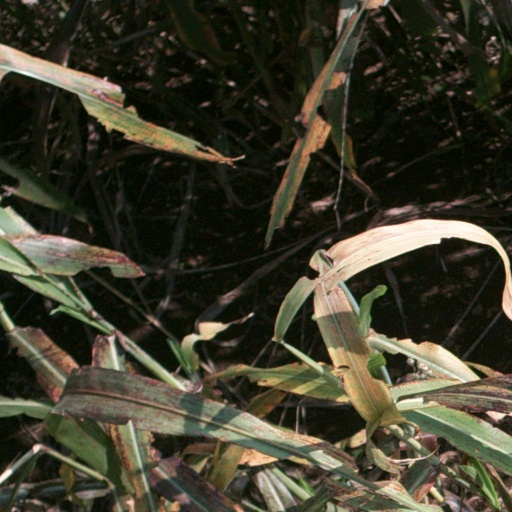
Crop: sorghum